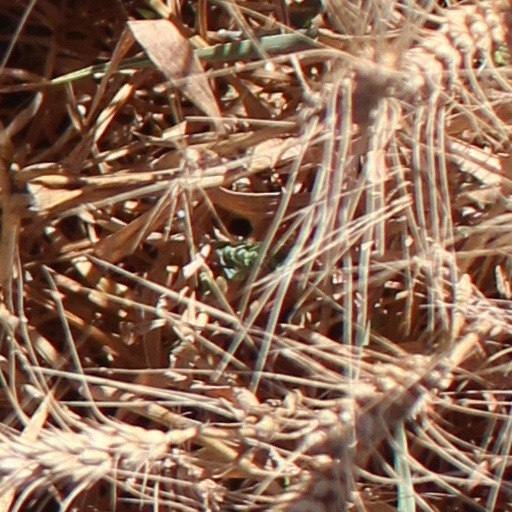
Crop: wheat